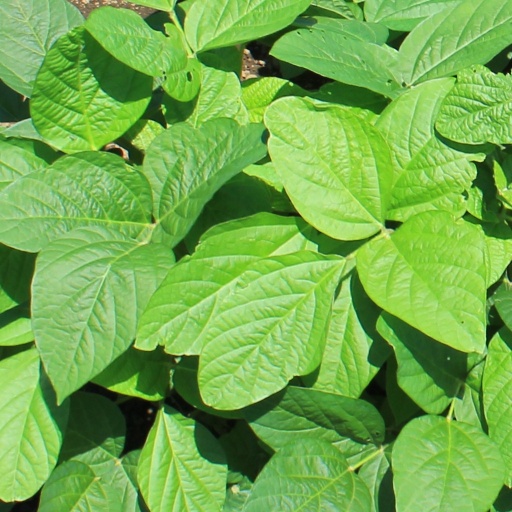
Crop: soybean